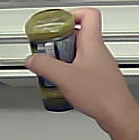
Product: barilla_pesto